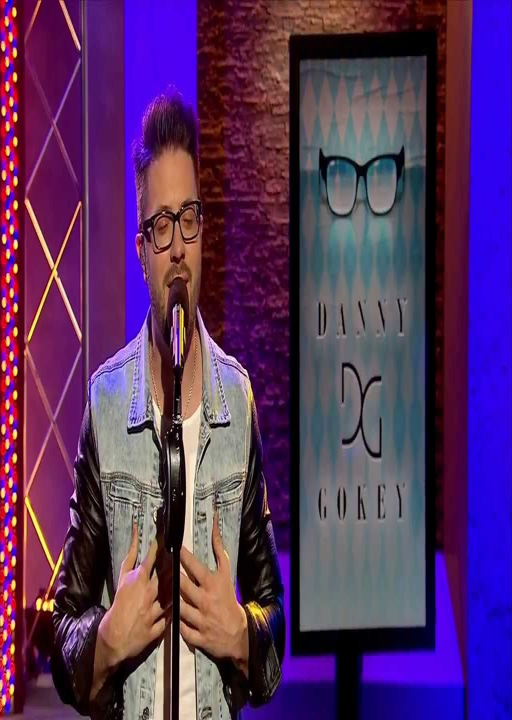
pop artist sings and shares